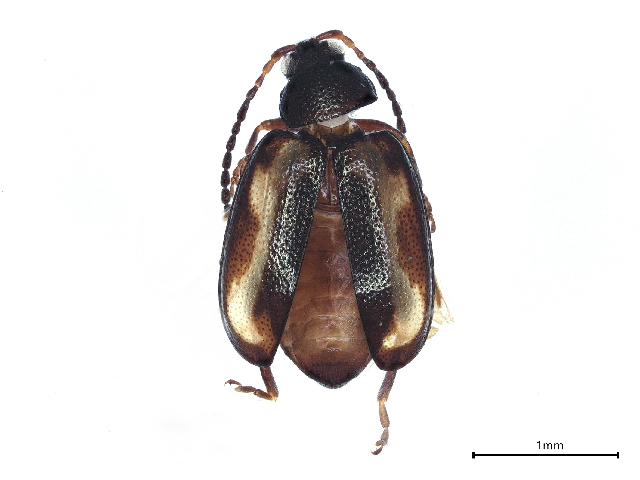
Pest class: striped_flea_beetle